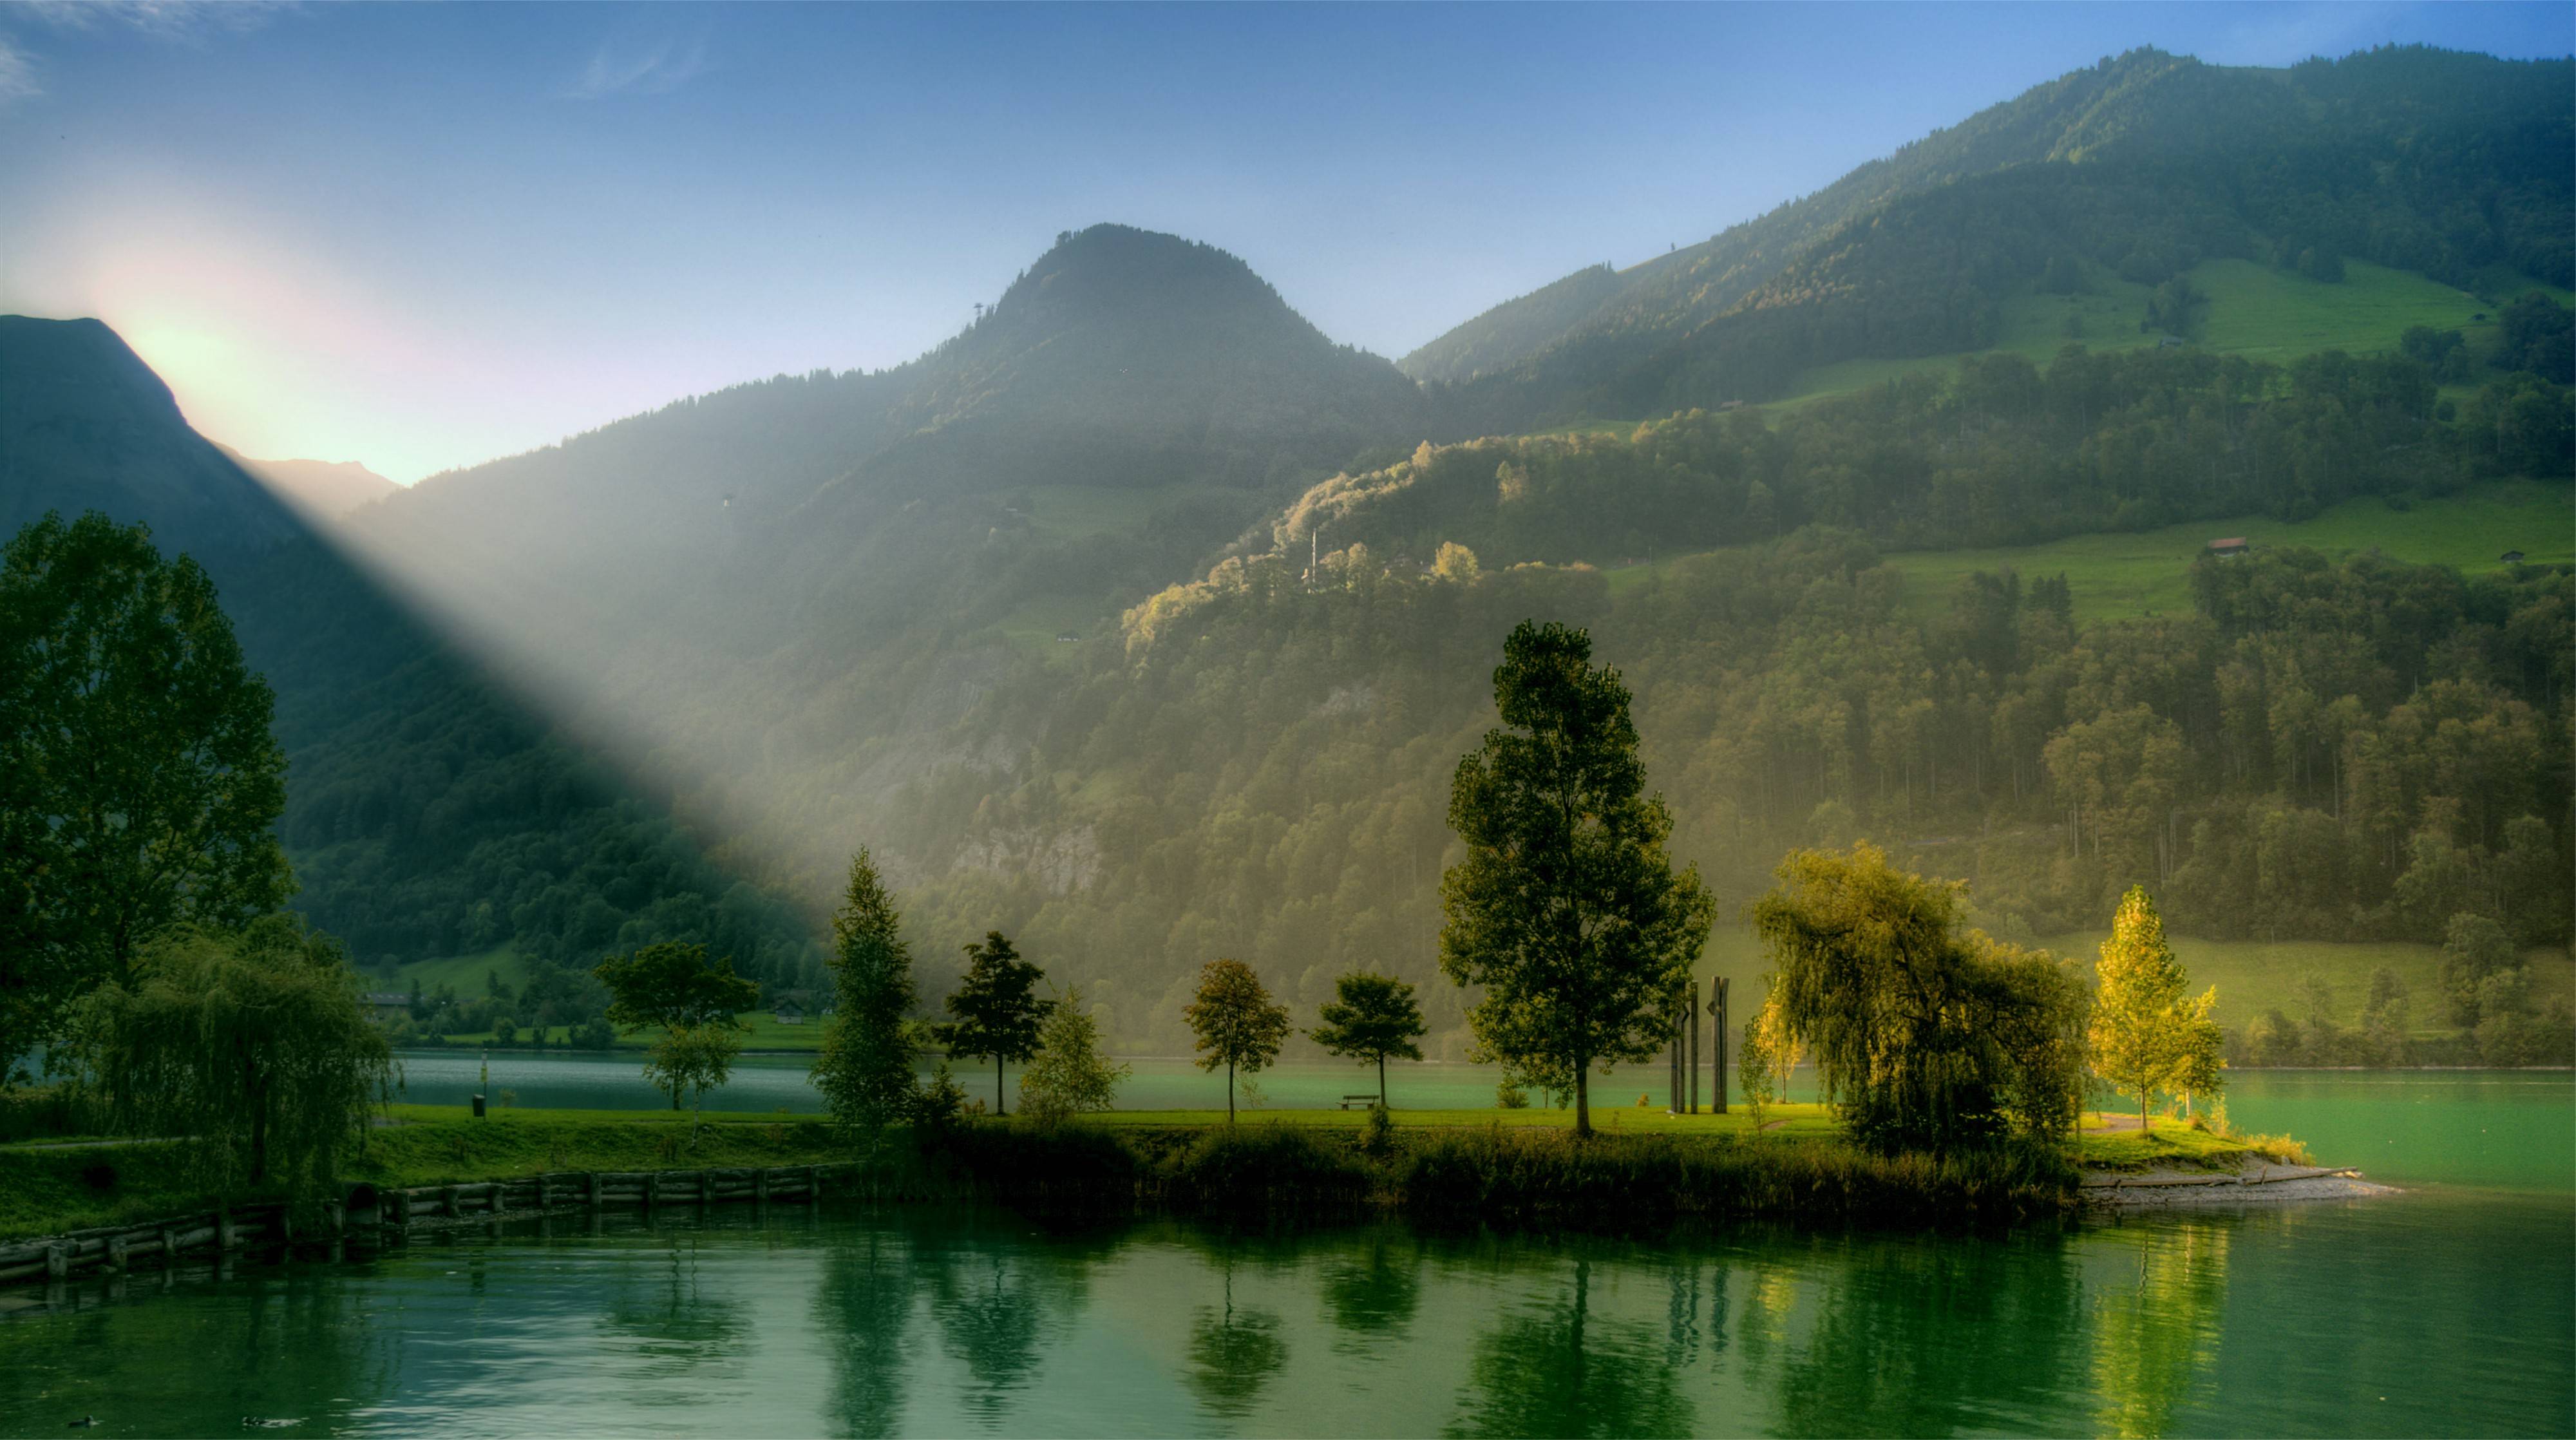
sky, nature, reflection, highland, green, mount scenery, water, mountainous landforms, lake, mountain, wilderness, morning, bank, tree, hill station, mountain range, atmosphere, lake district, tarn, sunlight, landscape, reservoir, dawn, alps, hill, loch, water resources, national trust for places of historic interest or natural beauty, national park, biome, grass, fjord, mist, computer wallpaper, evening, fell, river, valley, cloud, watercourse, meadow